Belarusian resistance movement

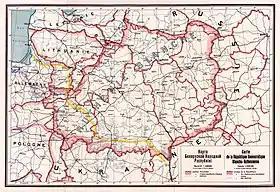
The territory claimed by the Belarusian People's Republic, 1918

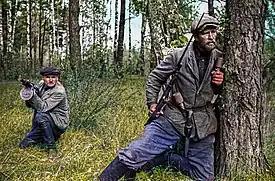
Belarusian partisans near Połock, 1943. The partisan on the left is carrying what appears to be a Soviet PPD-40. His companion is equipped with a Mosin–Nagant rifle, a German bayonet and two RGD-33 hand grenades.

Under Russian administration, the territory of Belarus was divided into the "guberniyas" of Minsk, Vitebsk, Mogilyov, and Hrodna. With Napoleon's defeat, Belarus again became a part of Imperial Russia and its "guberniyas" constituted part of the Northwestern Krai. The anti-Russian uprisings of the gentry in 1830 and 1863 were subdued by government forces.